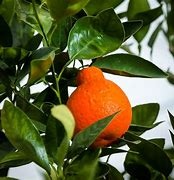
Label: mandarine